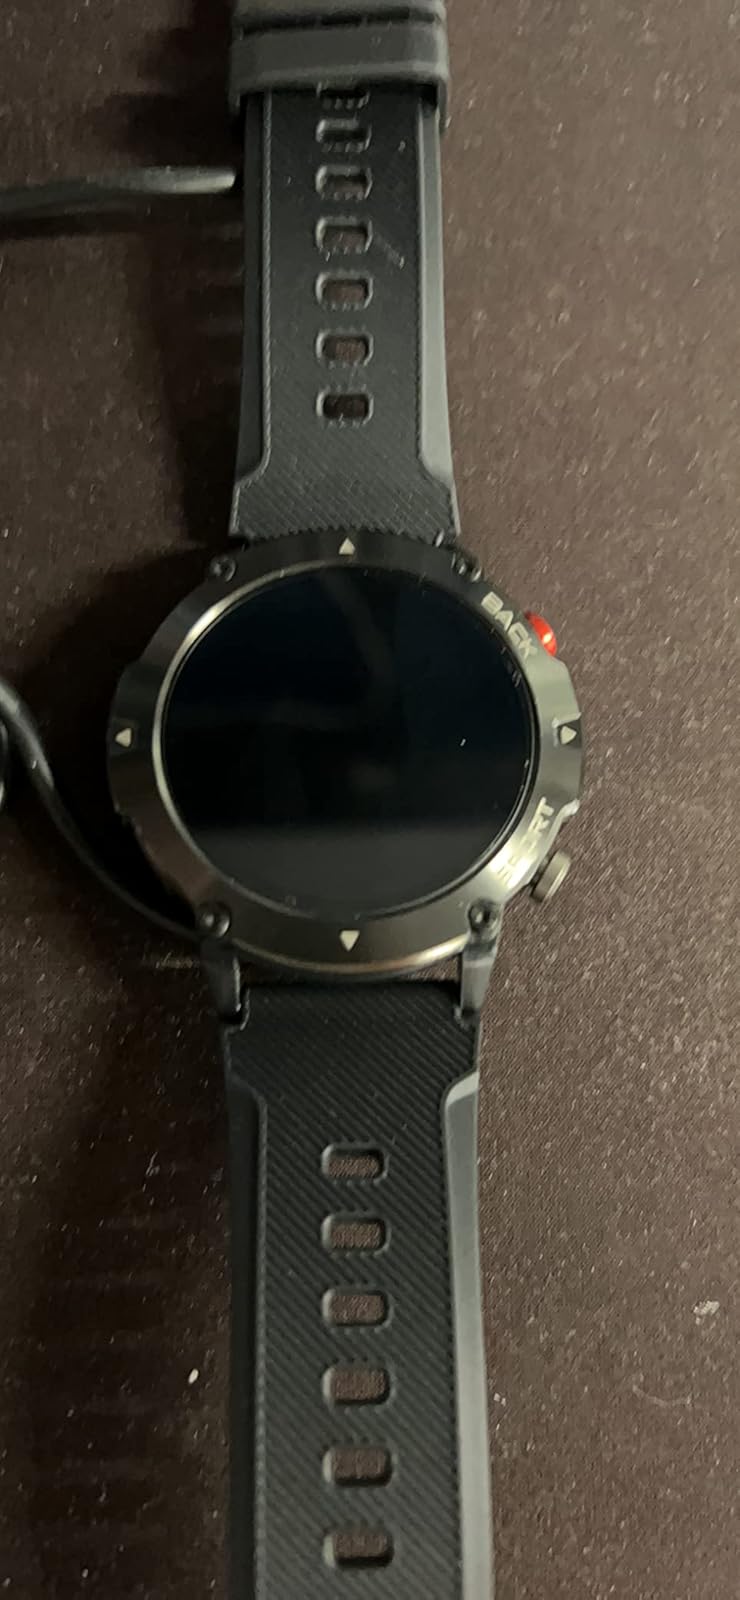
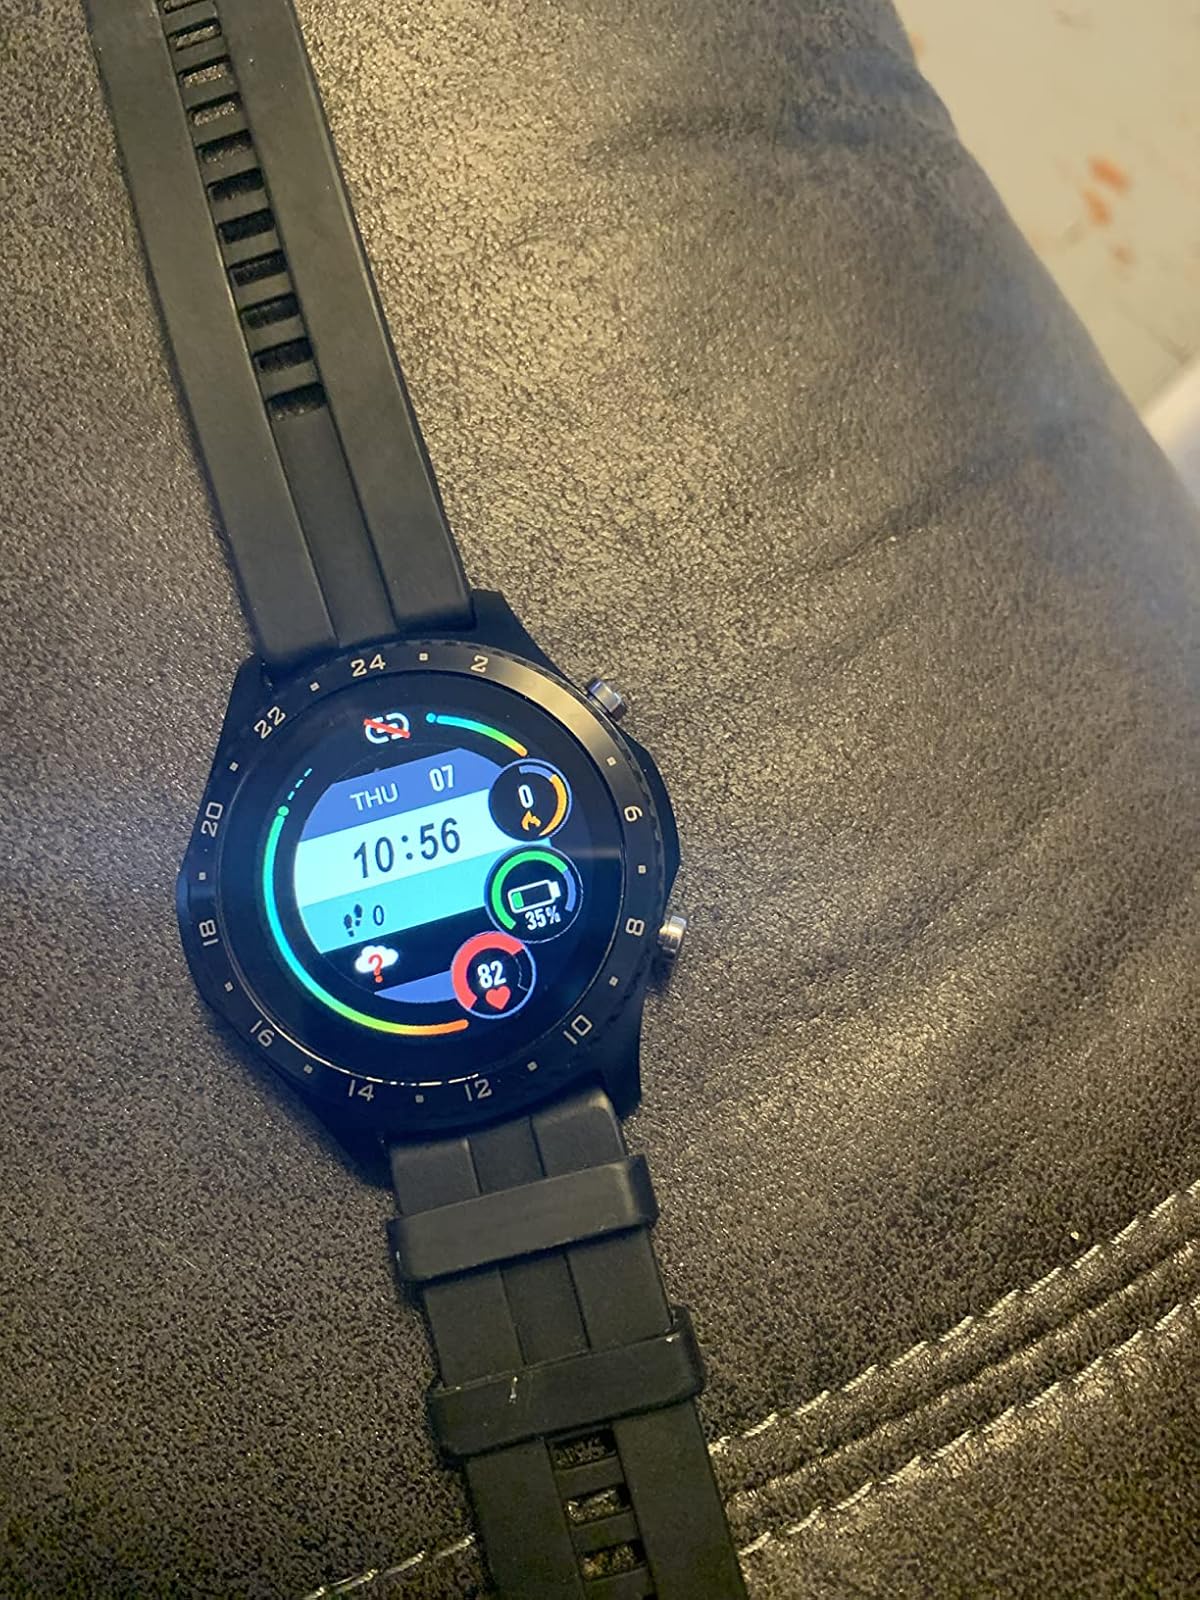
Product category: smartwatch
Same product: no